43rd G7 summit

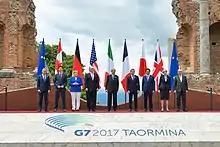

The 43rd G7 summit was held on 26–27 May 2017 in Taormina (ME), Sicily, Italy. In March 2014, the G7 declared that a meaningful discussion was currently not possible with Russia in the context of the G8. Since then, meetings have continued within the G7 process.